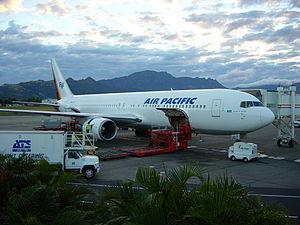
L'aéroport international de Nadi, est un aéroport domestique et international desservant la ville de Nadi, sur Viti Levu la plus grande des îles des Fidji.